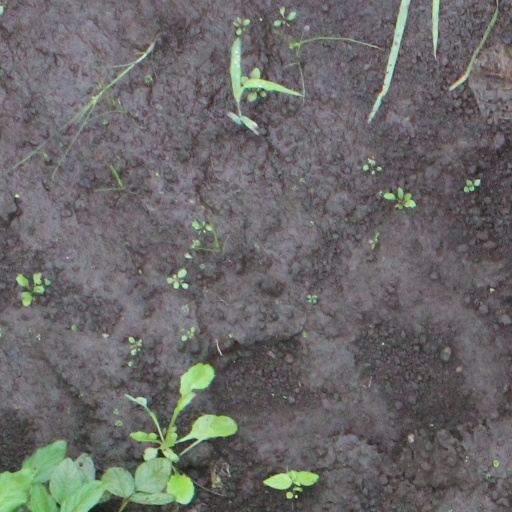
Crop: soybean